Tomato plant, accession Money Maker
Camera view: vertical (180 deg); turntable rotation: 90 degrees
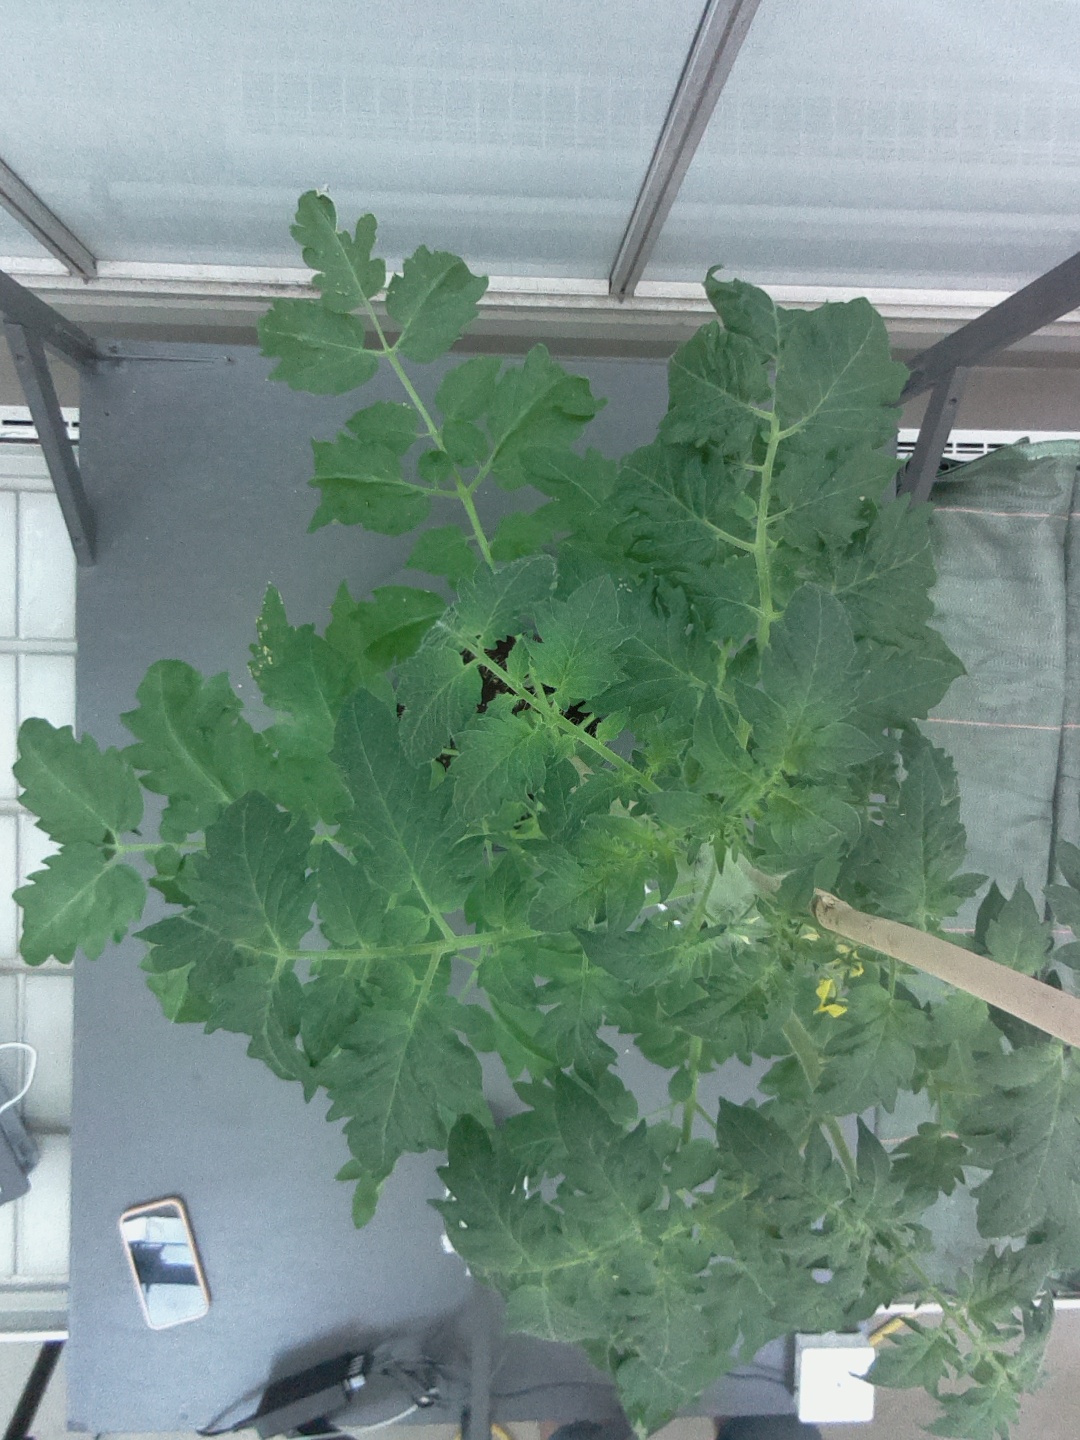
BBCH growth stage 63: 30%-40% of flowers open